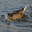
Label: bird